Execution of Imam Khomeini's Order

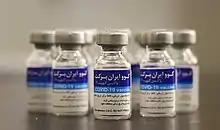
COVIran Barekat vaccine

According to the reports, its activities include building schools in rural areas, launching economic projects in rural and deprived regions of Iran focused on job creation, and implementing infrastructure projects such as road construction, building homes for the underprivileged, providing water, electricity, telecommunications, mosques, and carrying out agricultural projects.